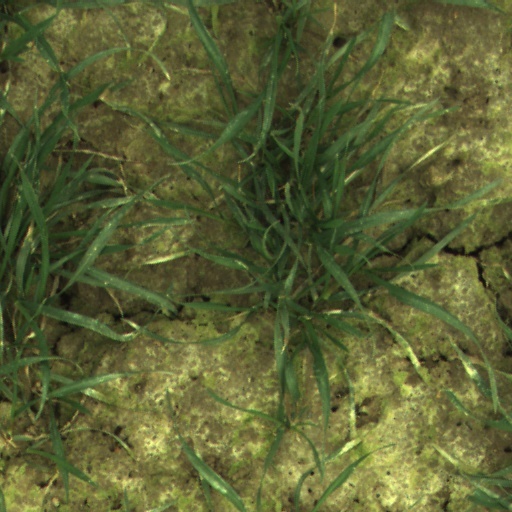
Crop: wheat